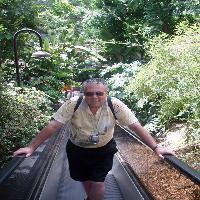
Weather: sun or clear